Wellington Suspension Bridge

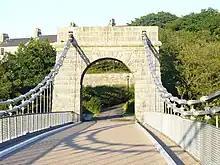
The Wellington Suspension Bridge, pictured in 2009 after restoration

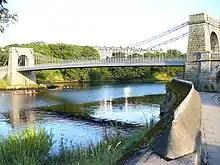
The bridge crosses the river between Craiglug and Ferryhill

The Wellington Suspension Bridge (also known as the Chain Bridge and Craiglug Bridge) is a suspension bridge crossing the River Dee from Ferryhill to Craiglug in Aberdeen, north east Scotland. Designed by Captain Samuel Brown and the Aberdeen City Architect John Smith, it was opened to pedestrians in November 1830 and to traffic in May 1831. The chain bridge was closed in 1984 to vehicles and then pedestrians in 2002, but was restored in 2006/07 and pedestrian use was re-instated in 2008.